Comoé Chimpanzee Conservation Project

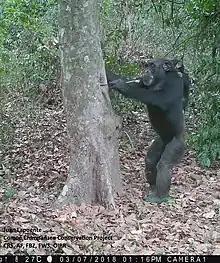
Ktimene, from Odissey community, introduces a stick tool in a treehole.

The project trains and incorporates local villagers of the area as research assistants, realizes awareness raising campaigns and contributes to the local economy. By 16 July 2019, the date of edition of this article, 28 students and researchers of 11 different countries have participated in the project, including six African students.